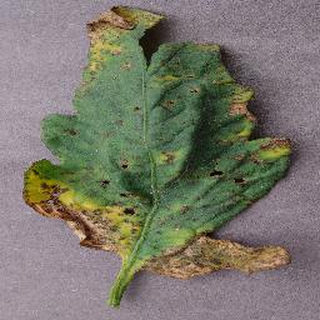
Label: tomato_bacterial_spot